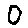
Label: 0